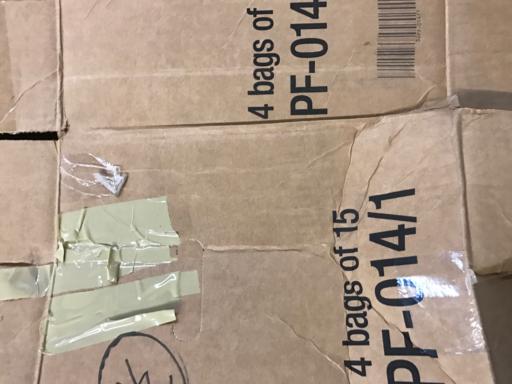
Label: cardboard